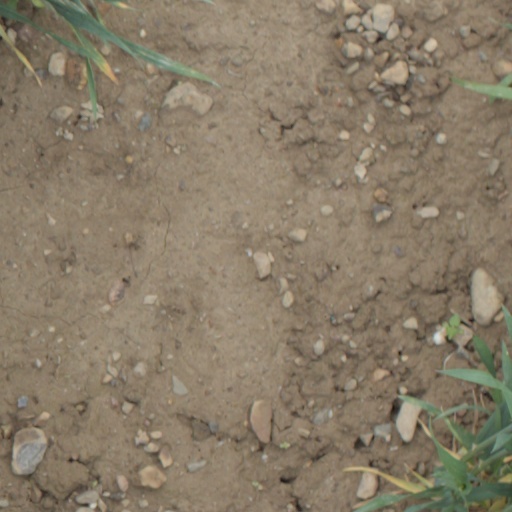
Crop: wheat